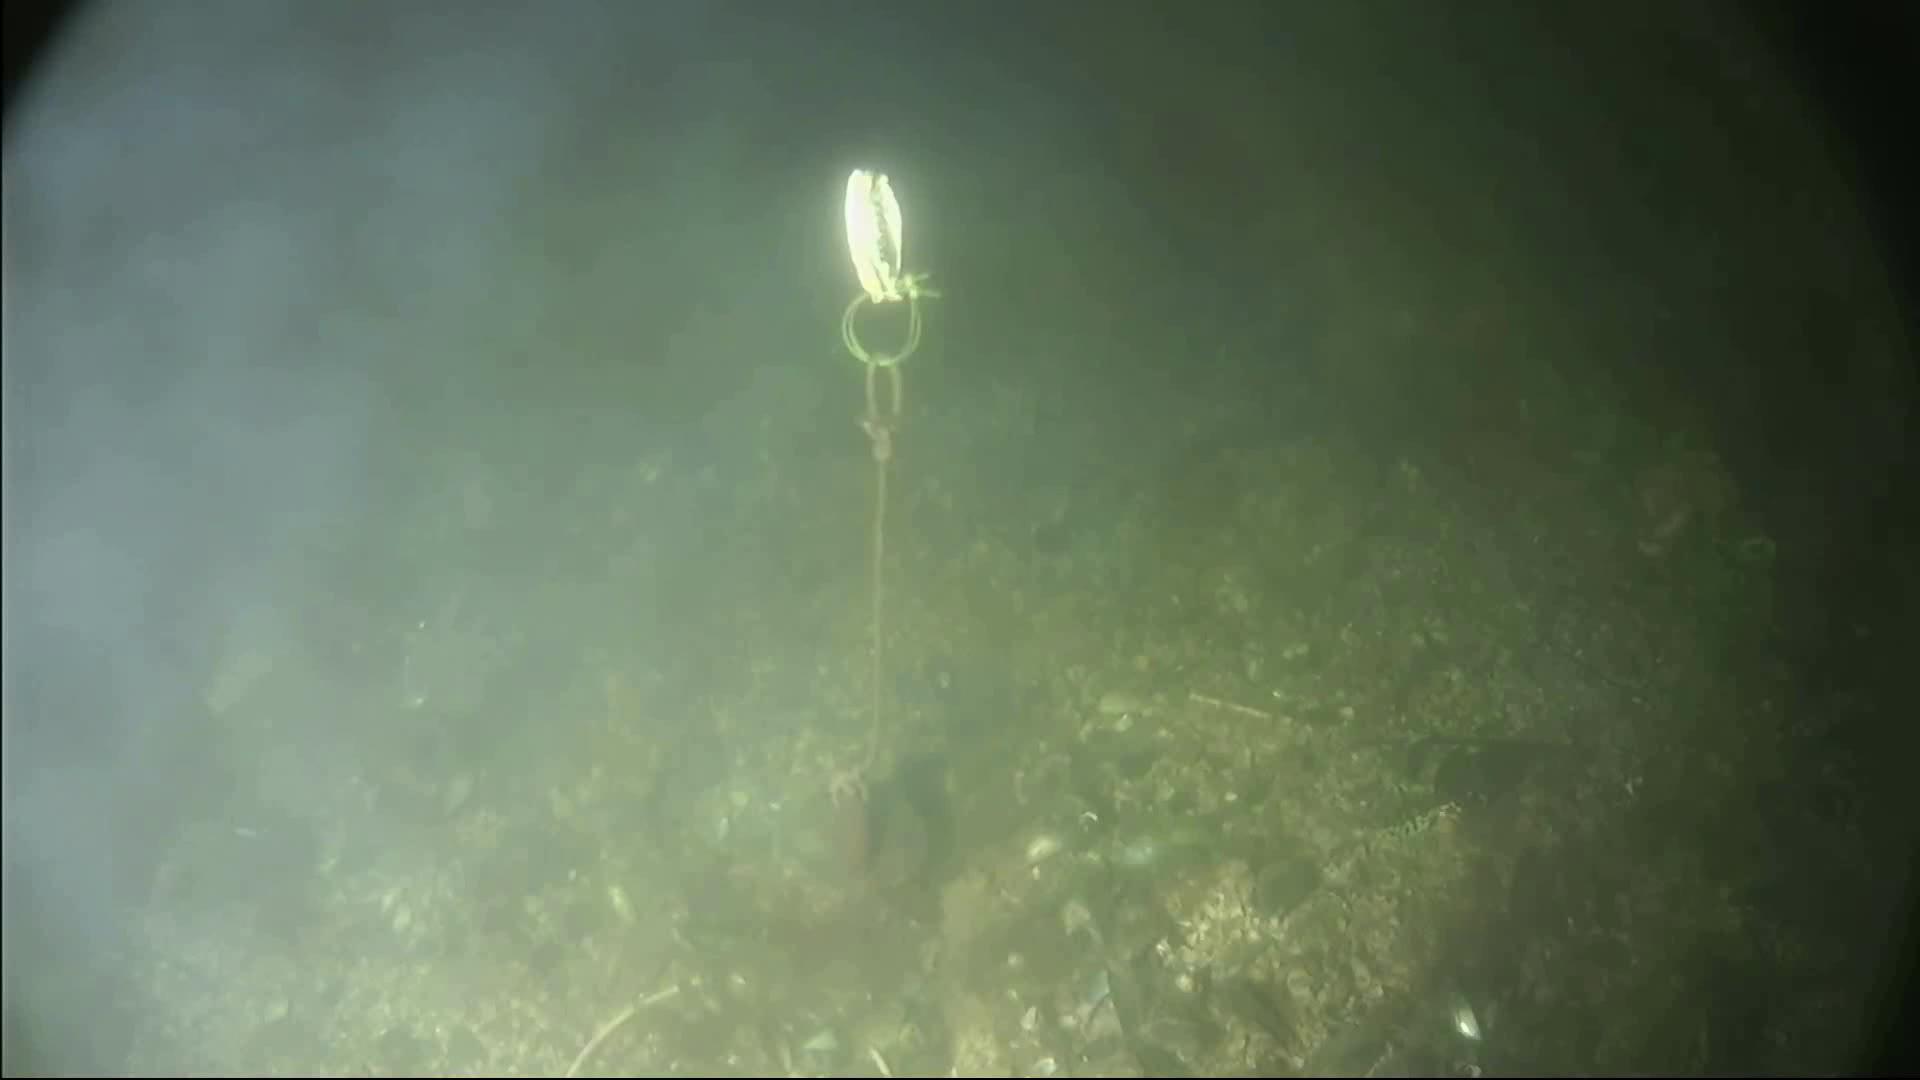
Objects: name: crab